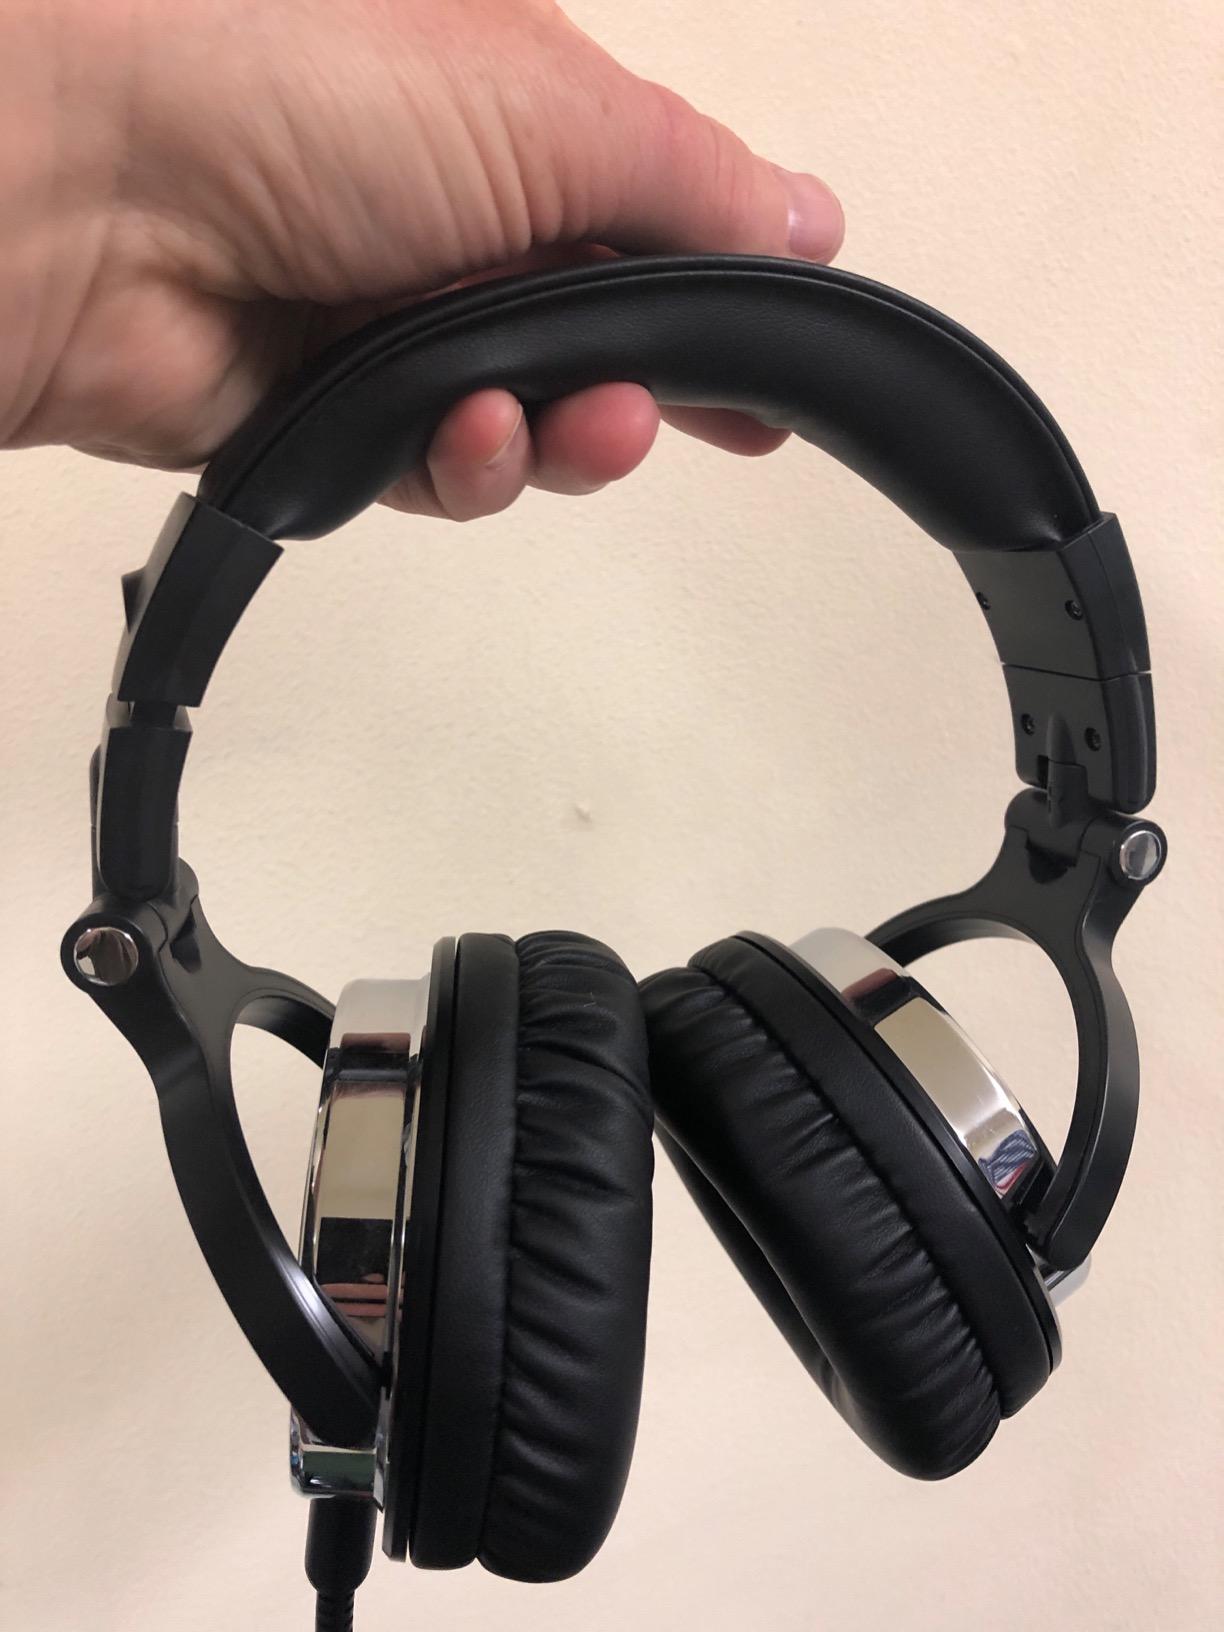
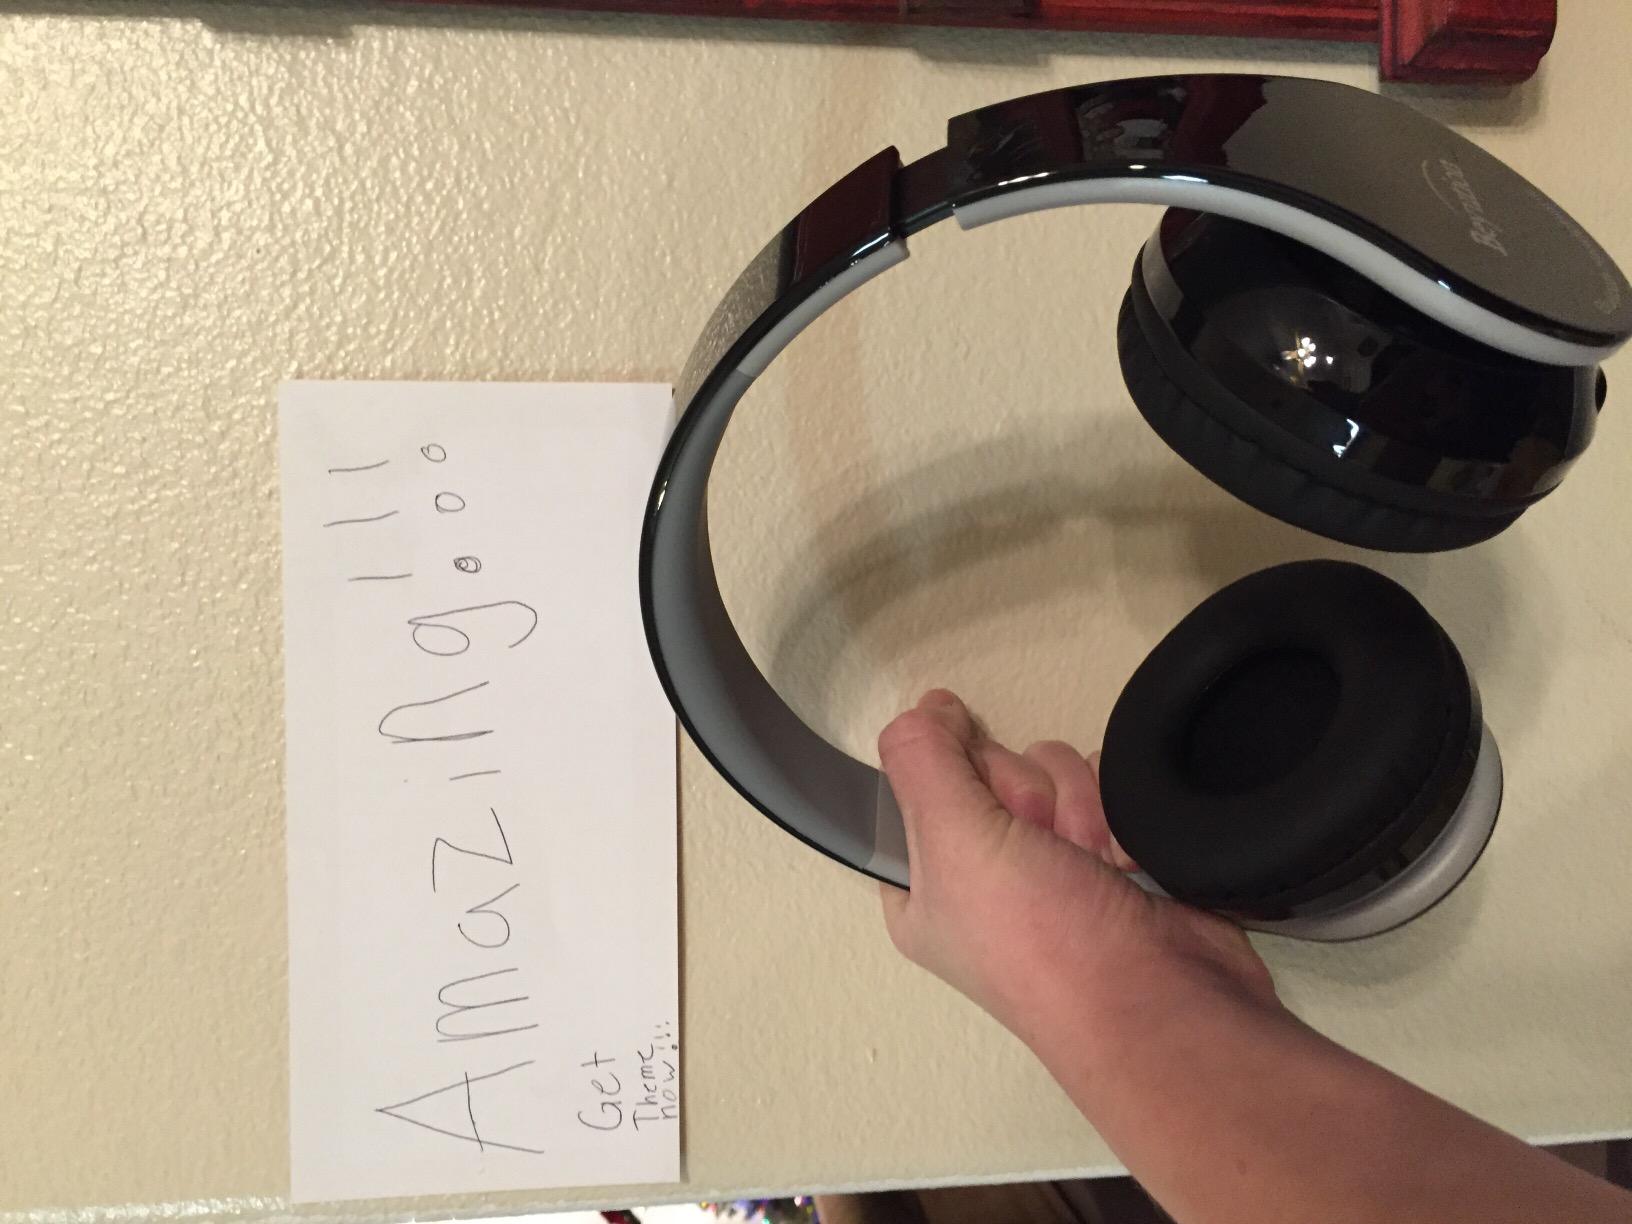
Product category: headphones
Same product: no